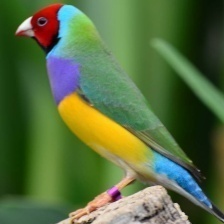
Species: GOULDIAN FINCH
Scientific name: ERYTHRURA GOULDIAE
ImageNet parent category: house_finch